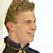
Age: 20